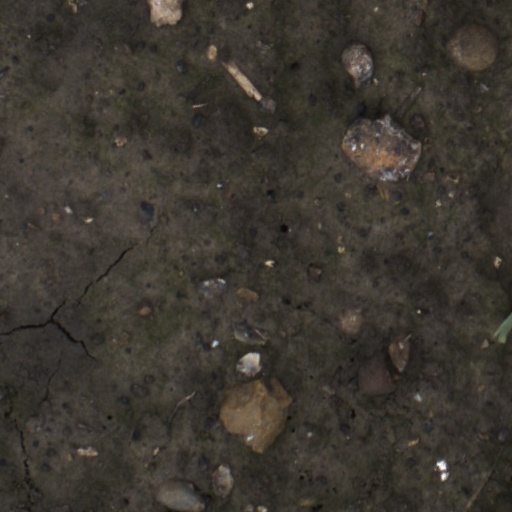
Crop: wheat